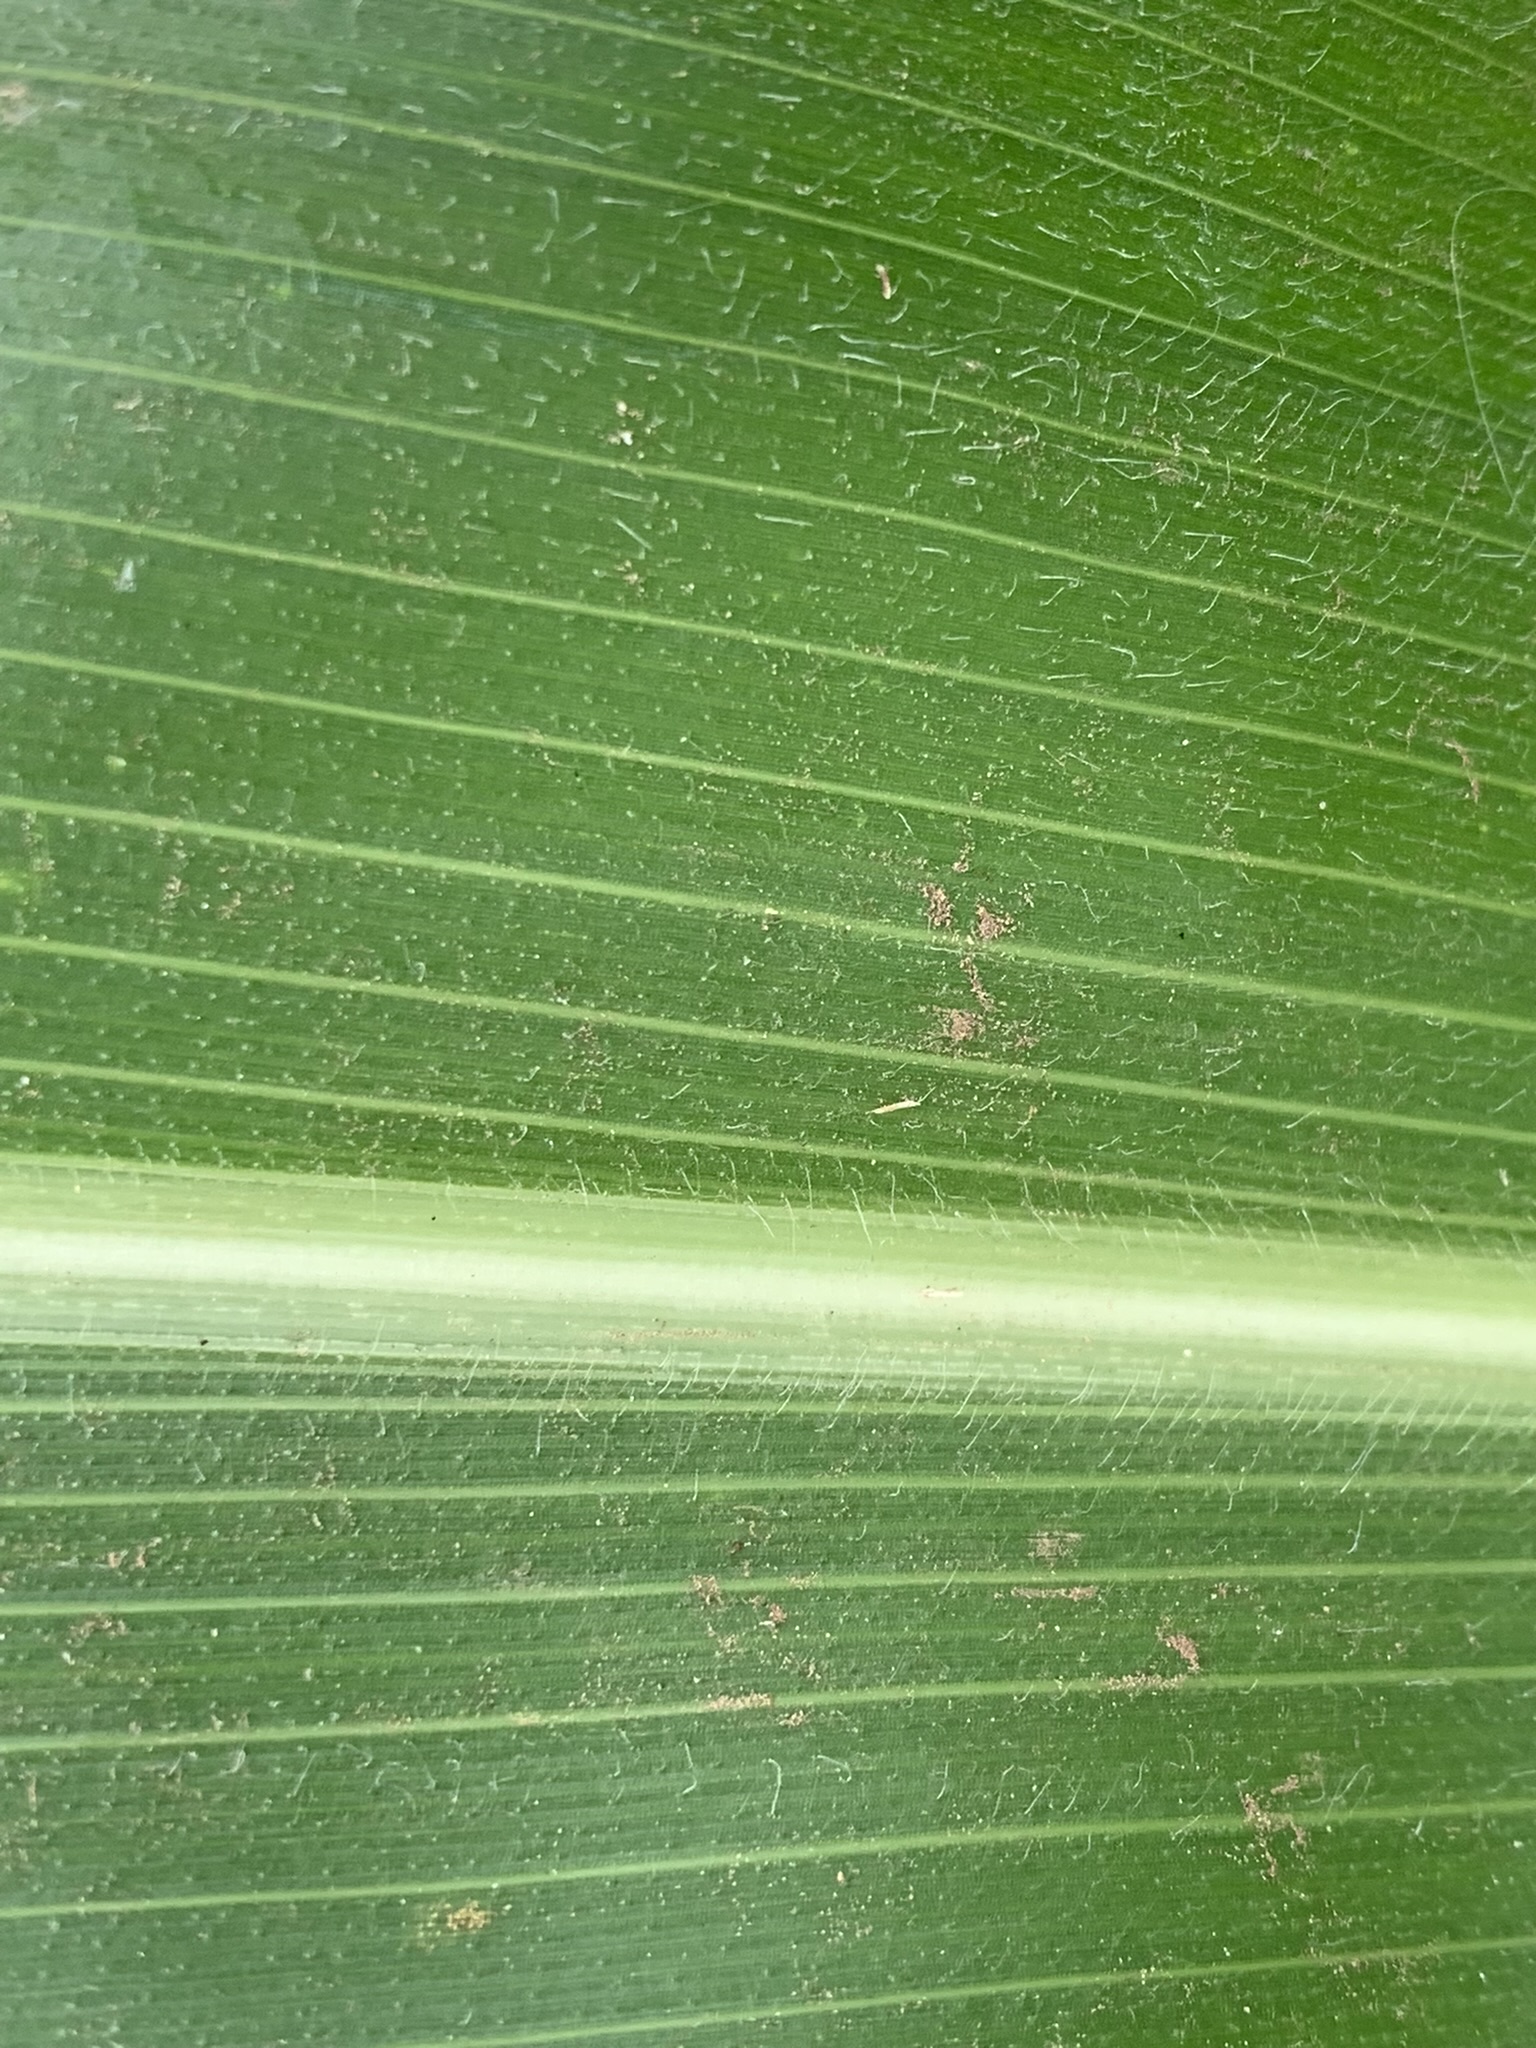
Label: Healthy